Type 69 RPG

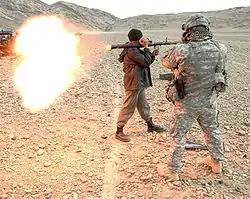
Afghan National Police officer fires a Type 69 RPG round at a special mission conducted by U.S. Army.

Although the design of the grenade launcher has not changed significantly since it was introduced in the 1970s, many new types of grenade rounds have been developed over the years to provide enhanced capabilities, including: